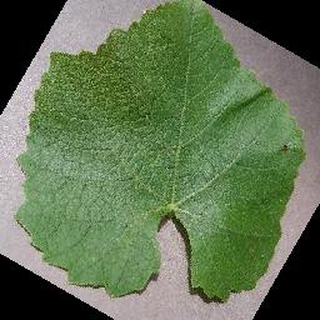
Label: healthy_grape